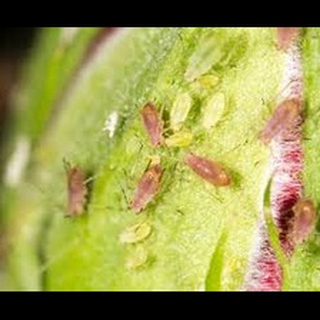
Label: wheat_aphid